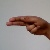
The image shows a hand gesture representing the letter 'H' in Indian Sign Language.